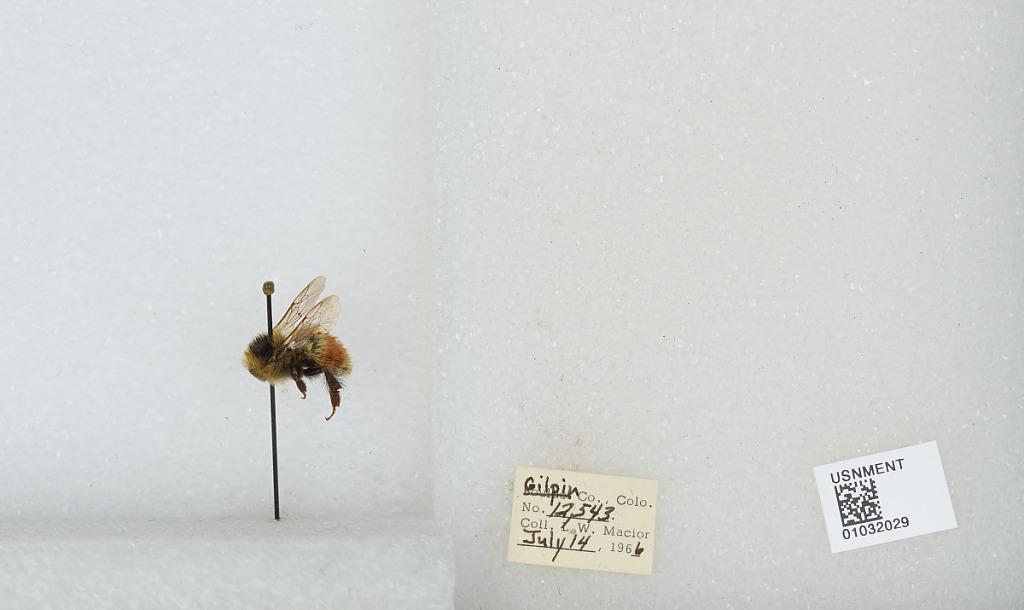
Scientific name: Bombus (Pyrobombus) sylvicola Kirby
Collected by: L. Macior
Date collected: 1966-7-14
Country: United States
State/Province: Colorado
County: Gilpin
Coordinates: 39.9335, -105.663